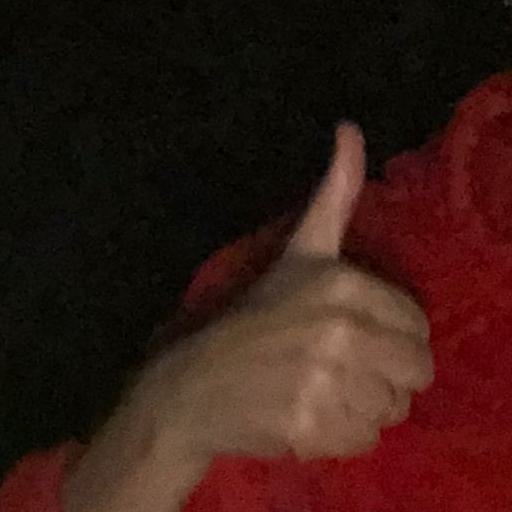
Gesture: like